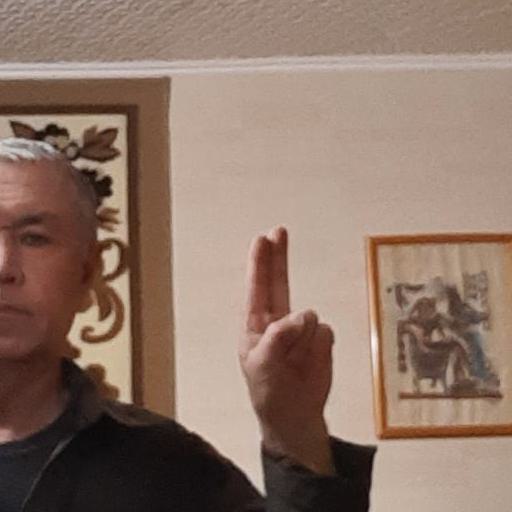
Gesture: two_up